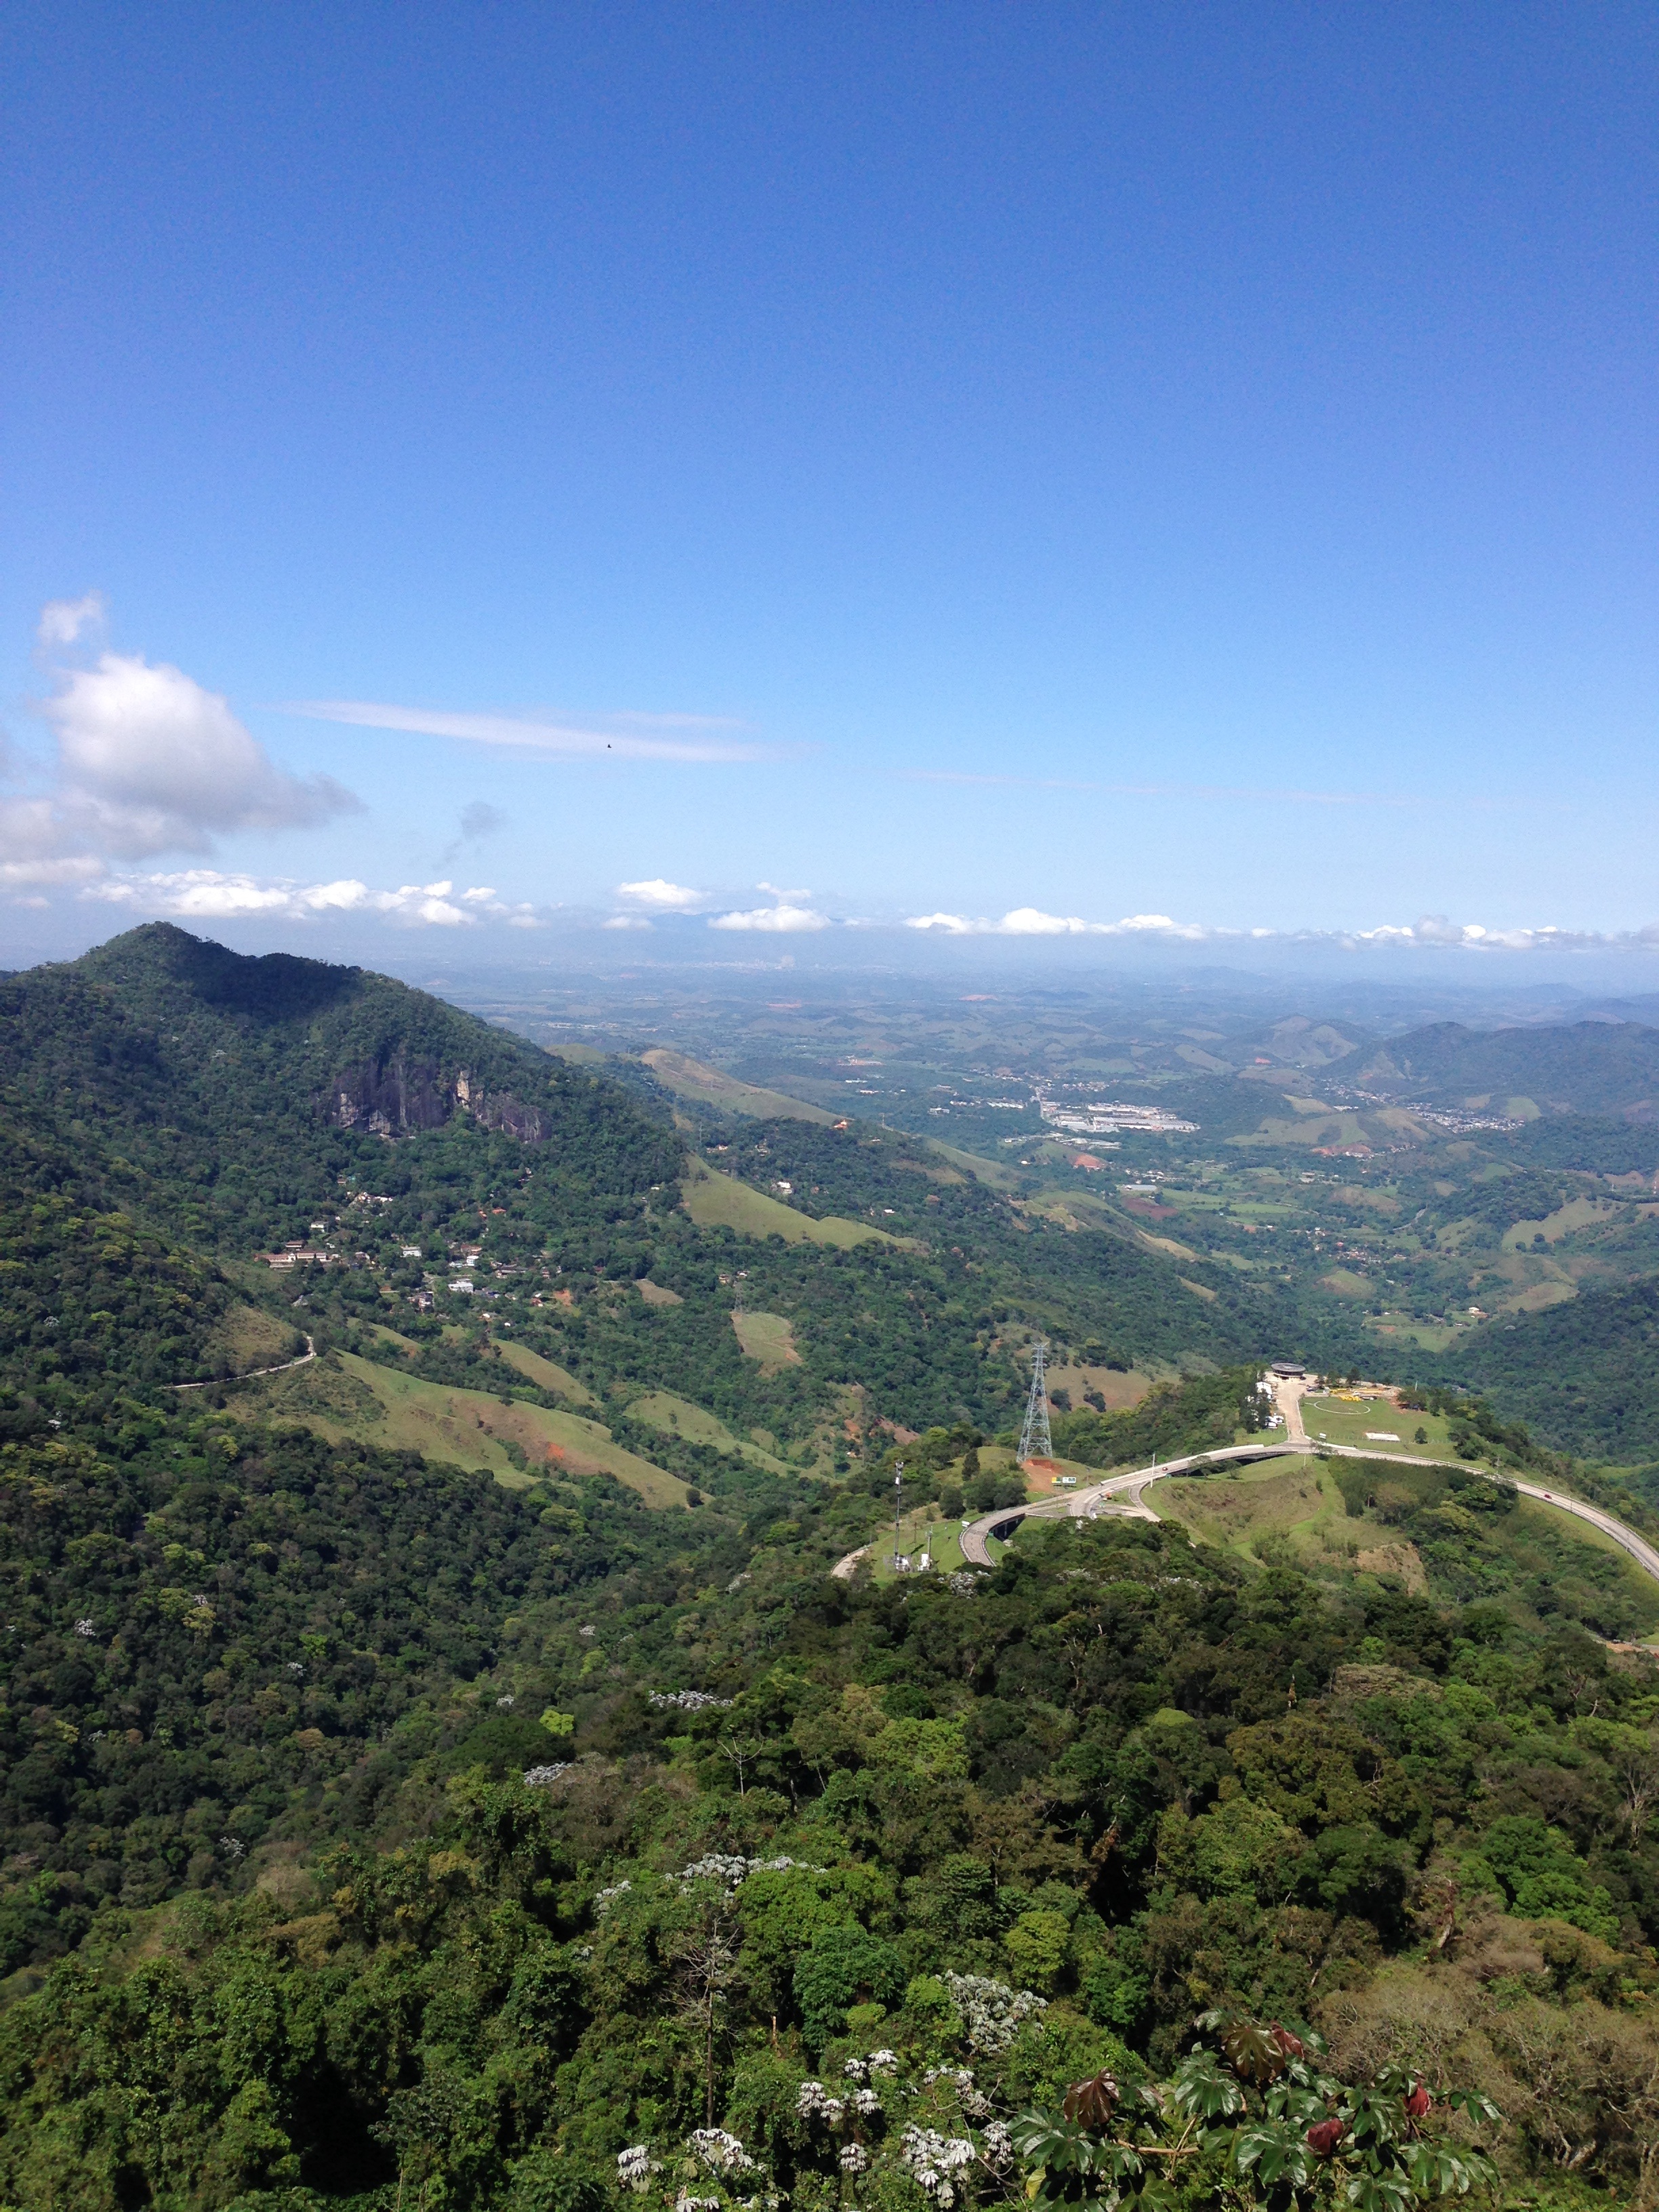
landscape, walking, mountain, trail, hill, adventure, mountain range, ridge, summit, alps, plateau, brazil, landform, aerial photography, mountain pass, petropolis, geographical feature, mountainous landforms